Wolfsville, Maryland

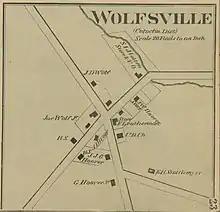
Wolfsville in 1873

Wolfsville continued to grow as a commercial center for area farmers. By 1858, the village was served by two general stores, a tannery, and a blacksmith shop. Two decades later, the village had expanded with a total of three general stores, two blacksmith shops, and a post office. Many of these buildings, designed to serve both as commercial spaces and dwellings, remain well-preserved in Wolfsville today. By the turn of the twentieth century, the construction of the Hagerstown and Frederick Railway bypassed Wolfsville several miles to the south, bringing growth to the town of Myersville.